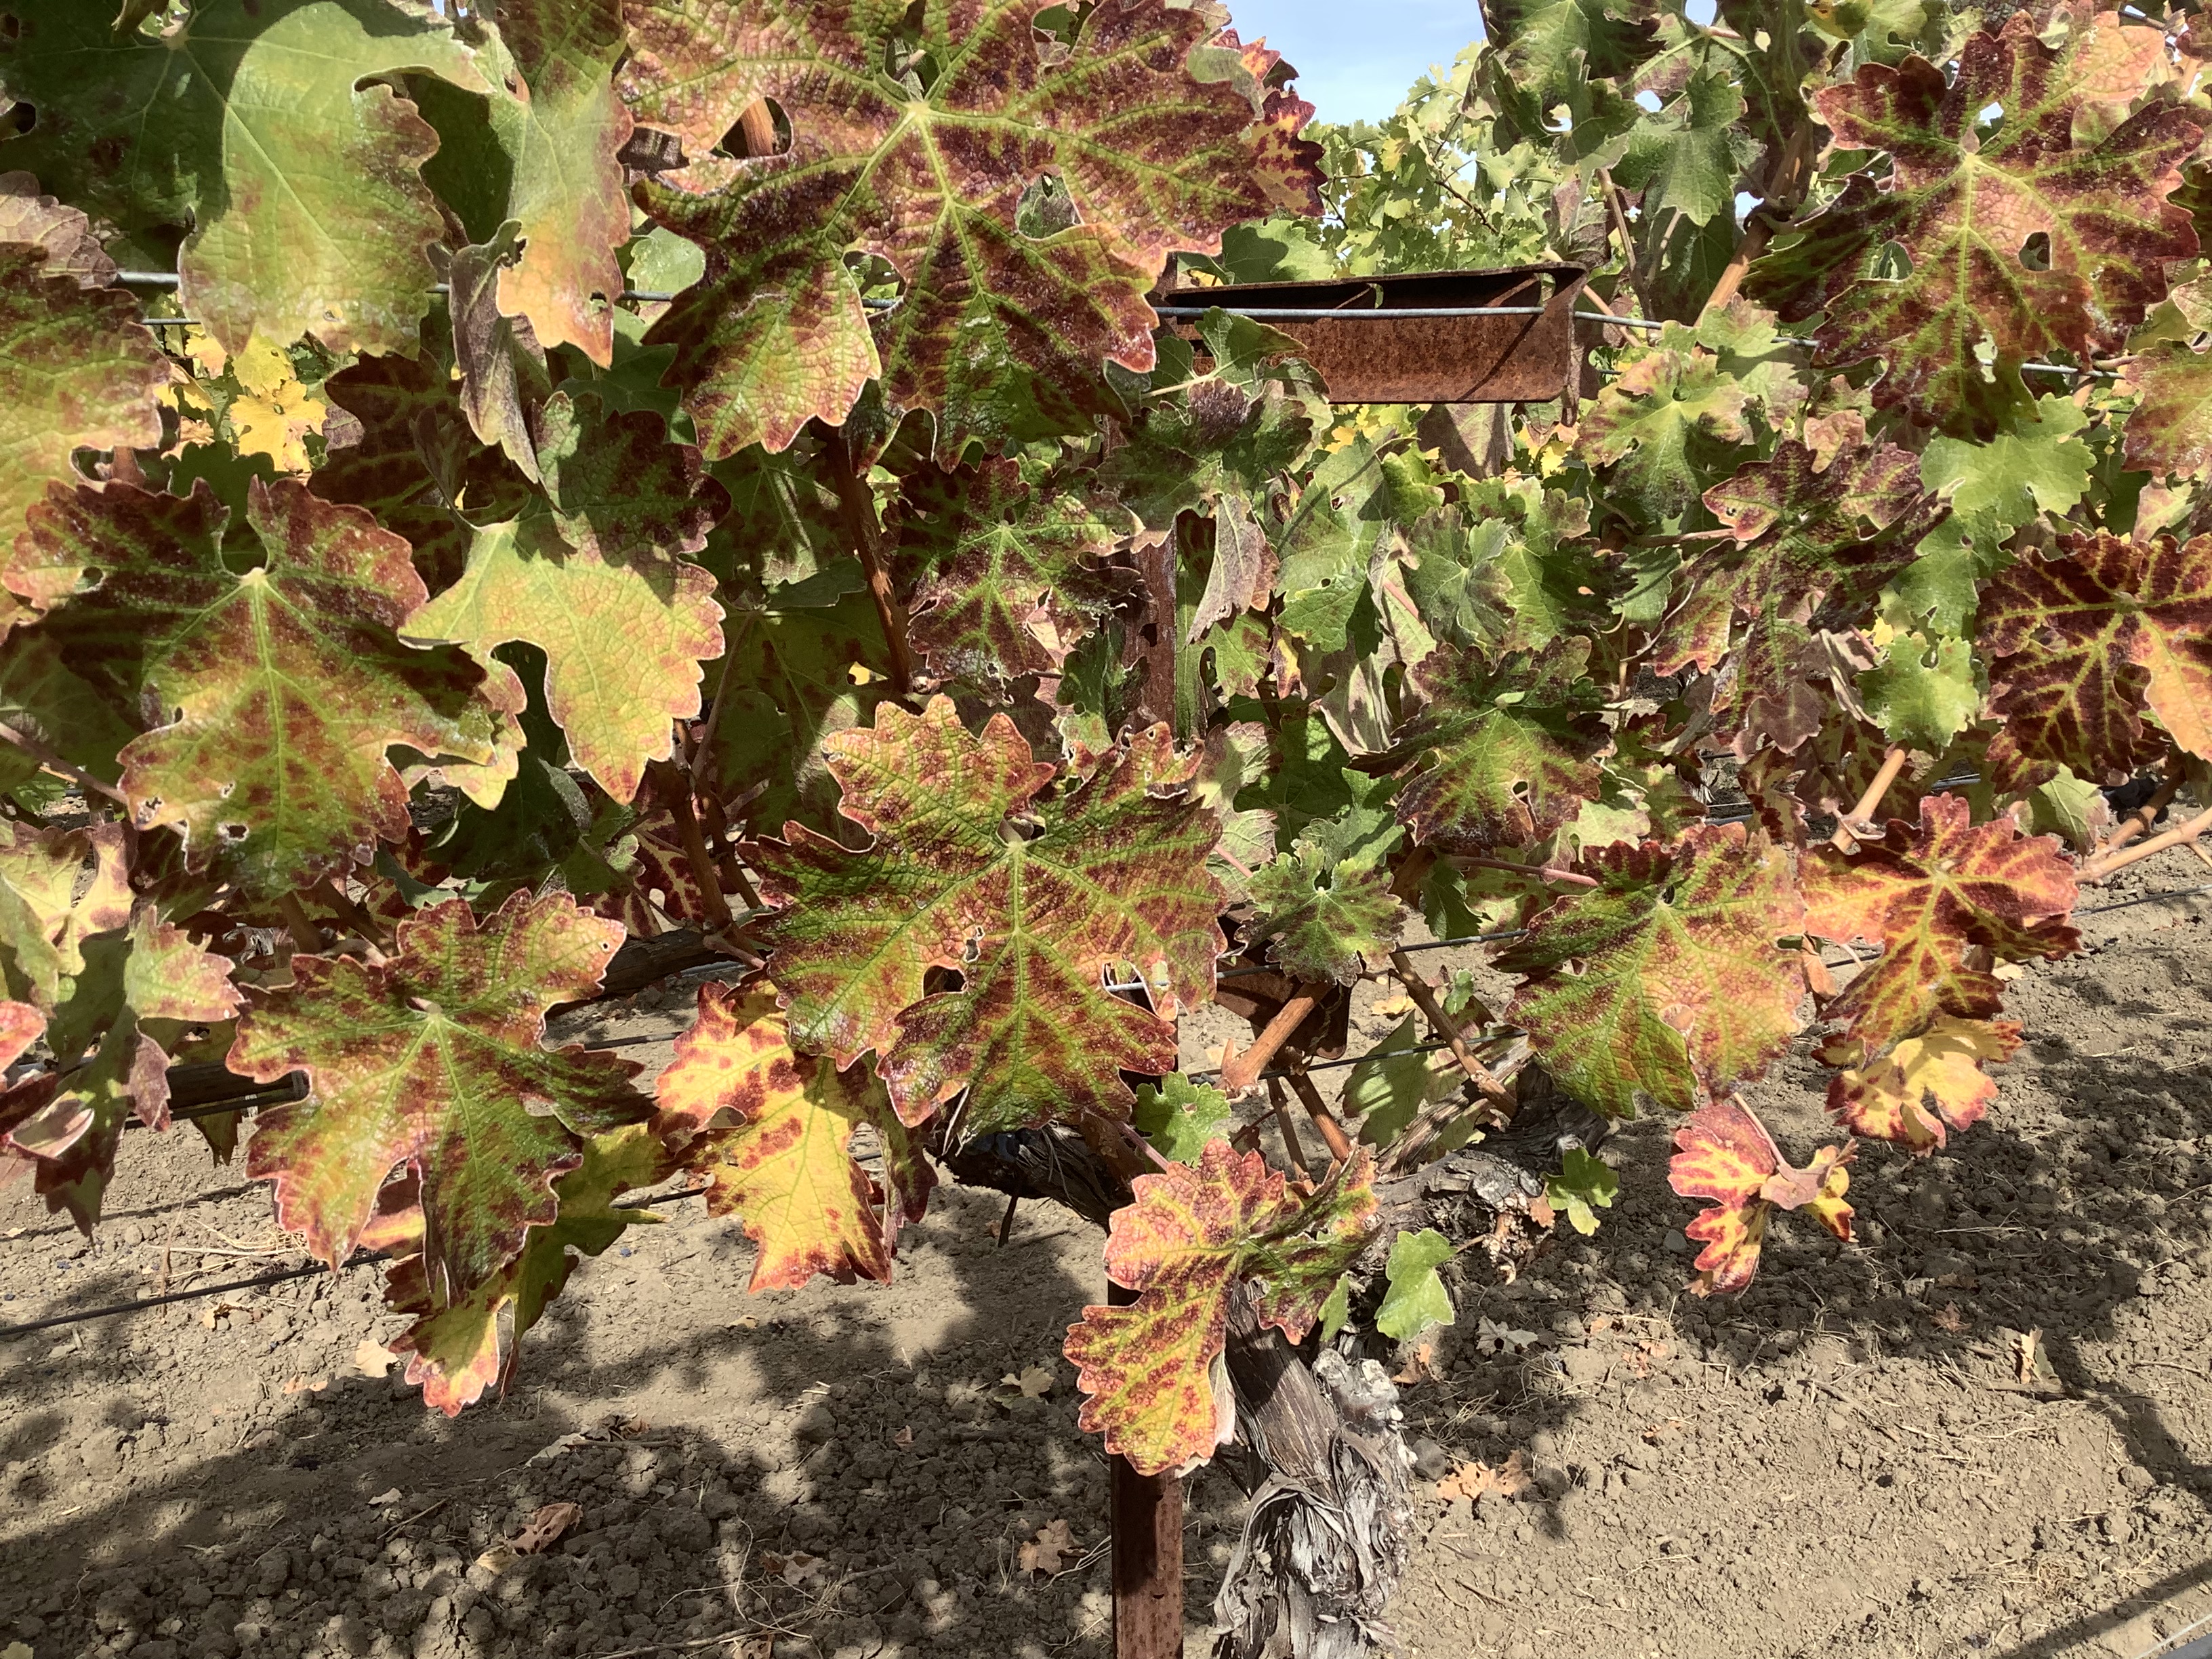
Label: Leafroll 3